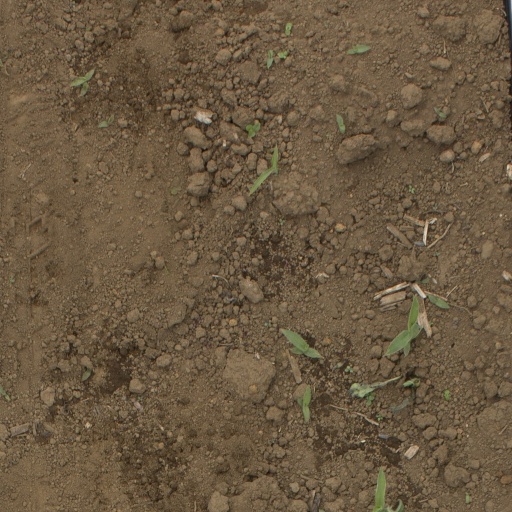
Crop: Jerusalem artichoke